University Wensam College

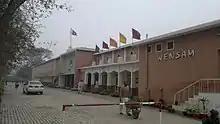
WENSAM College

University Wensam College, previously named Government Comprehensive High School Dera Ismail Khan, is a higher secondary school located in Dera Ismail Khan, Khyber Pakhtunkhwa, Pakistan. It was renamed when it was taken over by Gomal University in 1979. It produces best results in male education in Board of Intermediate and Secondary Education Dera Ismail Khan.